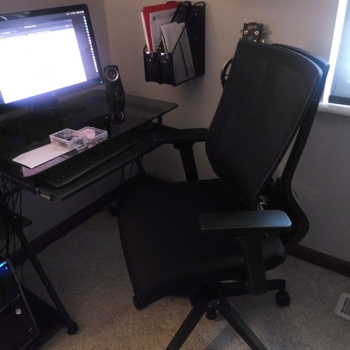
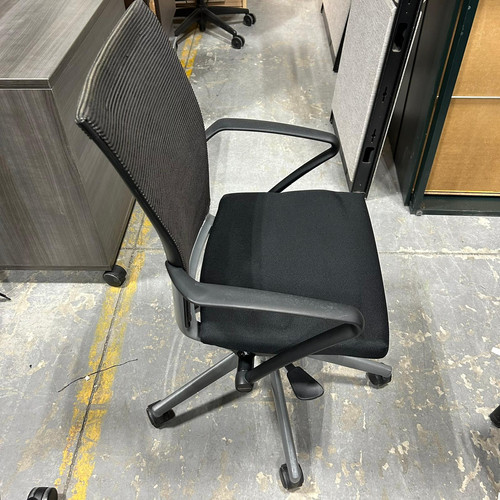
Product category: items_chair
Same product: no